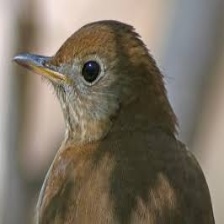
Species: VEERY
Scientific name: CATHARUS FUSCESCENS